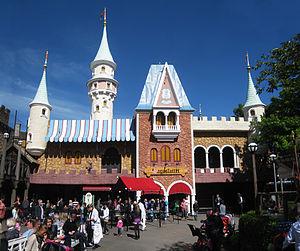
Ces différentes listes sont non exhaustives.